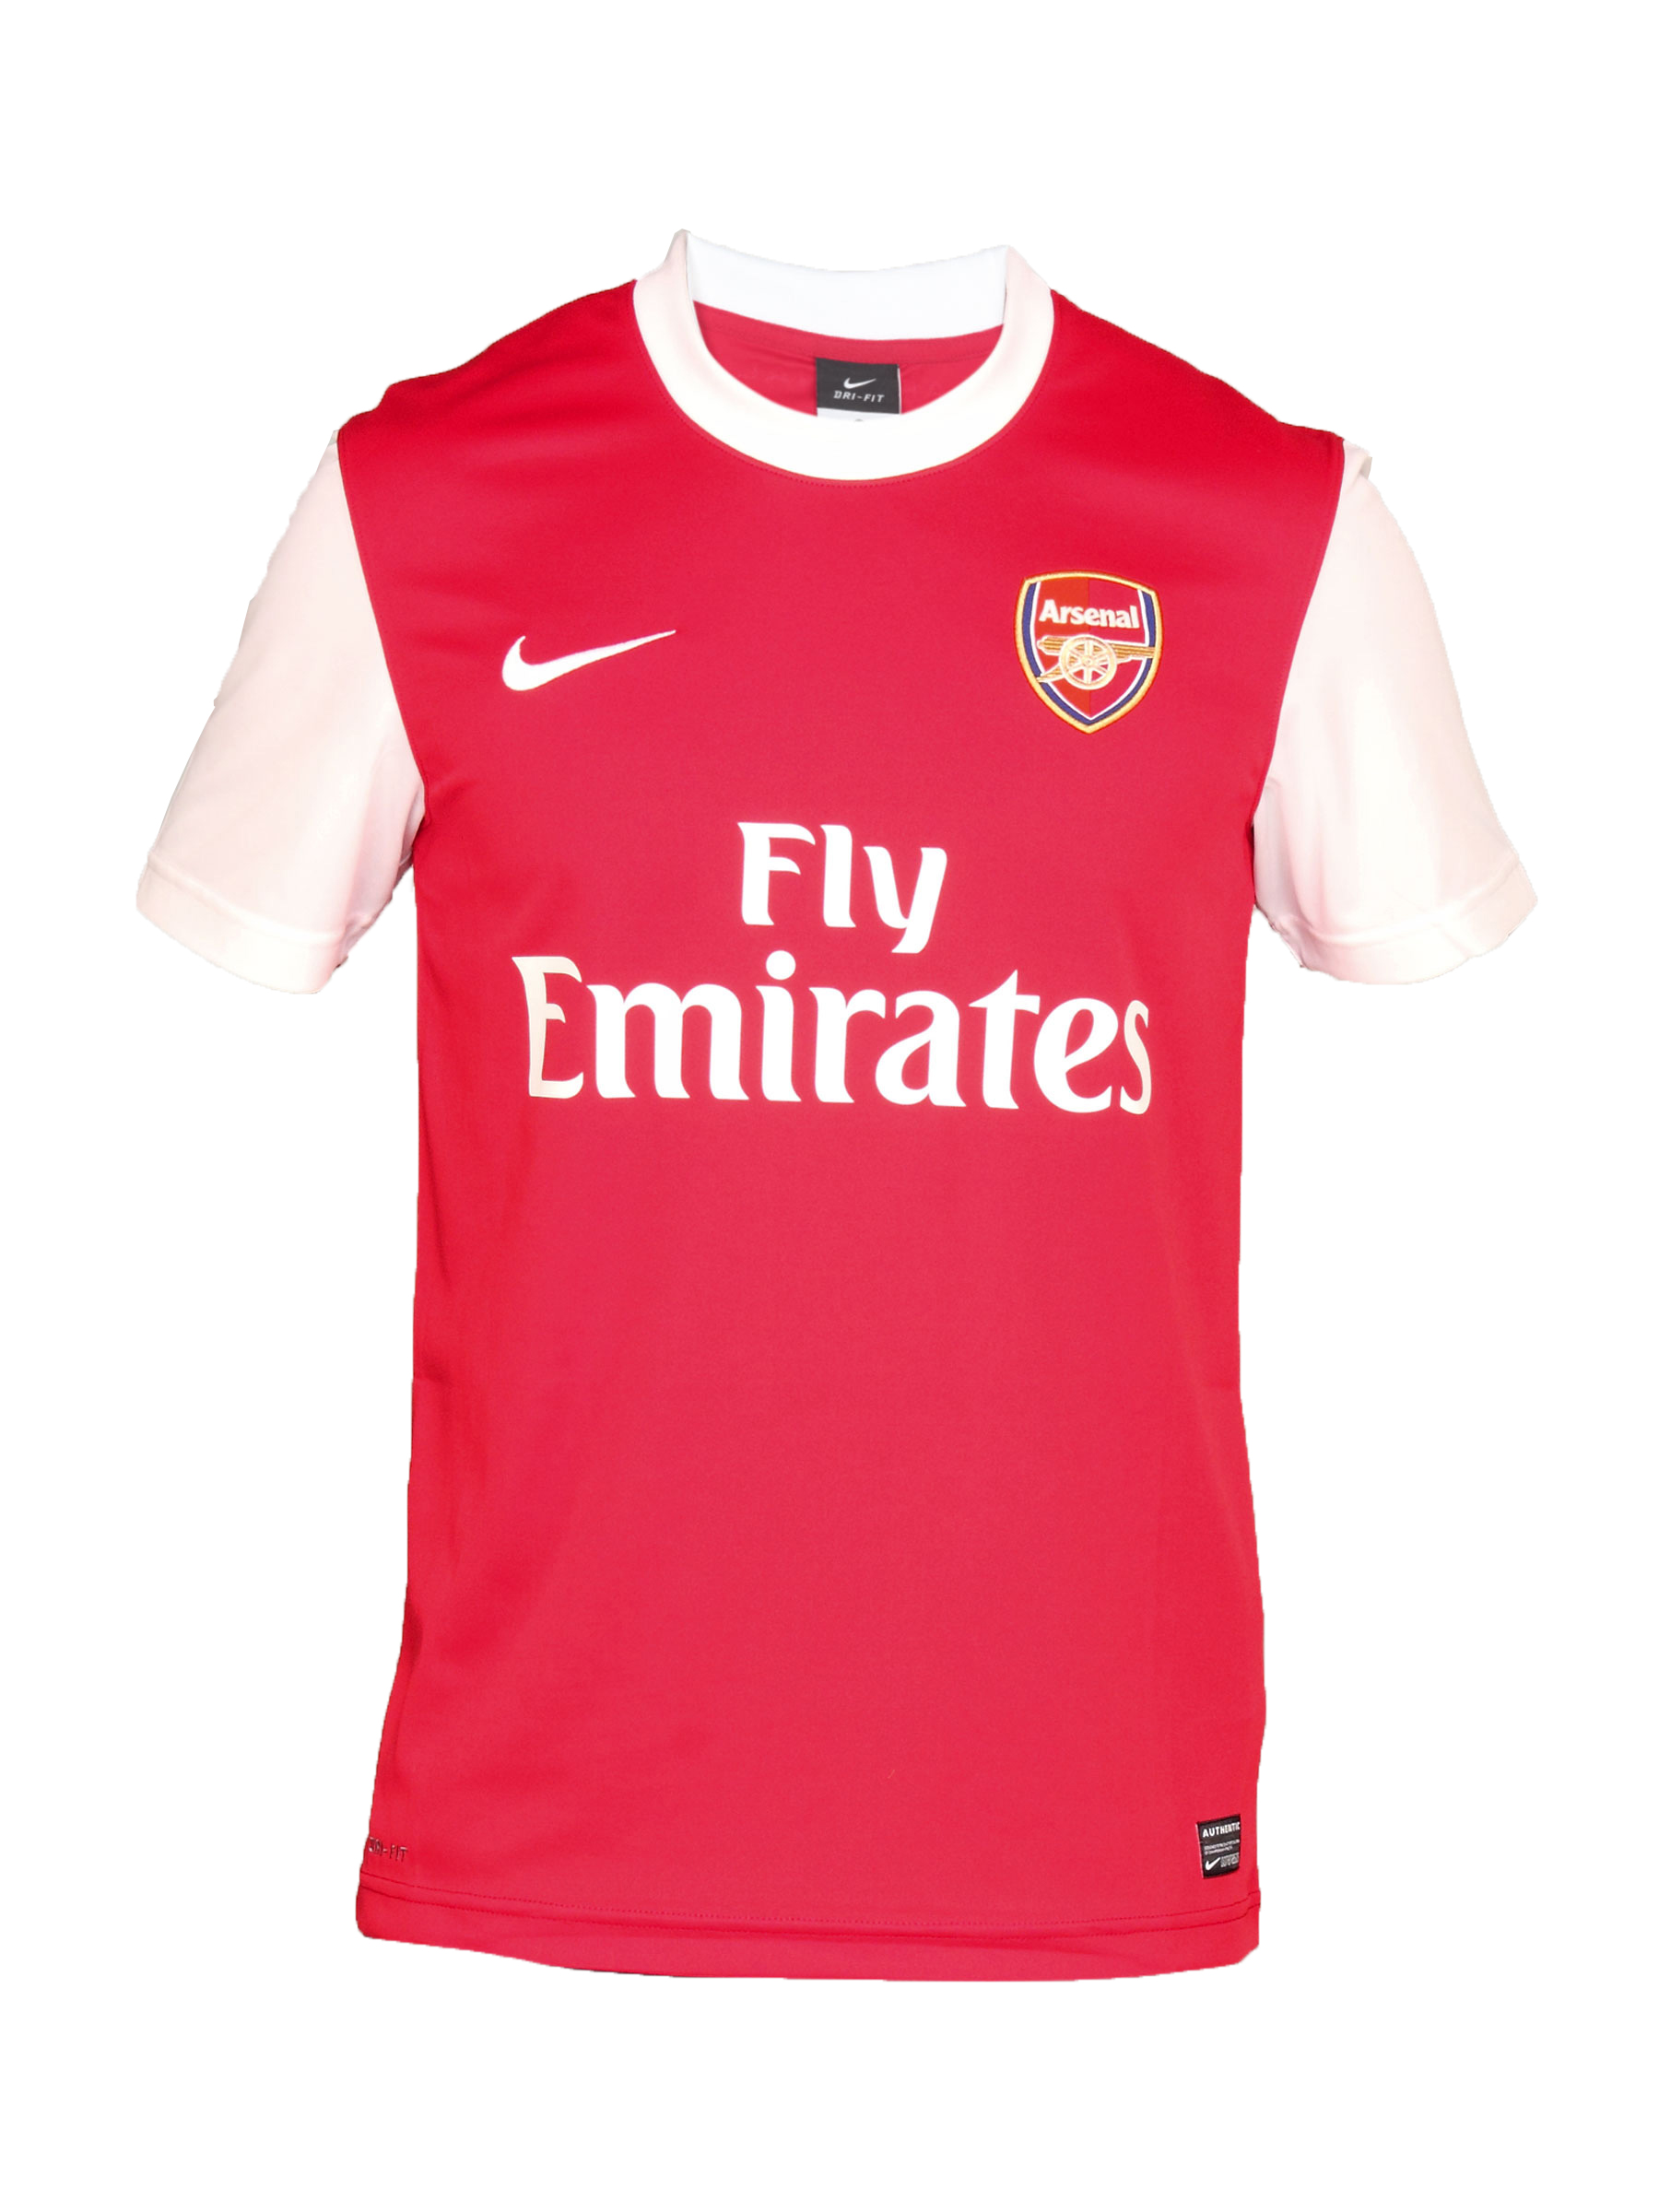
Nike Men Arsenal Home Stadium Red Jersey
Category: Apparel / Topwear / Tshirts
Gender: Men
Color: Red
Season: Summer 2011
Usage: Sports